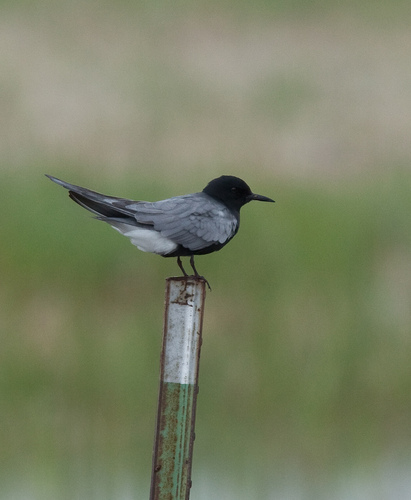
the small bird has a dark head, chest, and underside of plumage, with gray wings and white under feathers.
tiny bird with a black head and beak and a body full of grey feathers and black streaks.
this bird has a black head, bill, and belly and a gray back and wings.
this small bird has a gray body, a black head and a long, pointy black beak.
a small gray bird with a white underside and a black head and dark gray tail.
the small bird has a long beak and is grey with a black head and black tailfeathering.
this bird has wings that are gray and has a black crown
this black-headed bird has a black beak and gray feathers with white plumage underneath.
this bird has a black breast, belly and gray back
this small bird has a black belly, black head, and a long pointed black bill.
Species: Black Tern